Urea-formaldehyde

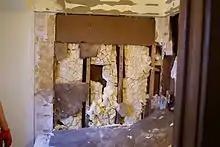
Urea-formaldehyde insulation

Urea-formaldehyde foam insulation (UFFI) commercialisation dates to the 1930s as a synthetic insulation with thermal conductivity of 0.0343 to 0.0373 W/m⋅K, equating to U values for 50 mm thickness of between 0.686 W/mK and 0.746 W/mK or R-values between 1.46 mK/W and 1.34 mK/W (0.26 °F⋅ft⋅h/BTU and 0.24 °F⋅ft⋅h/BTU for 1.97-inch thickness).